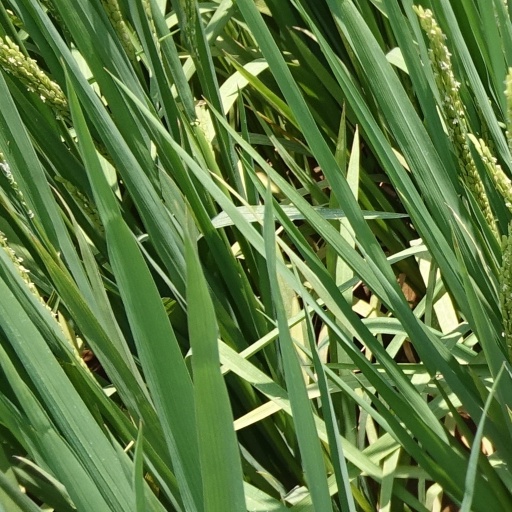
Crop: rice